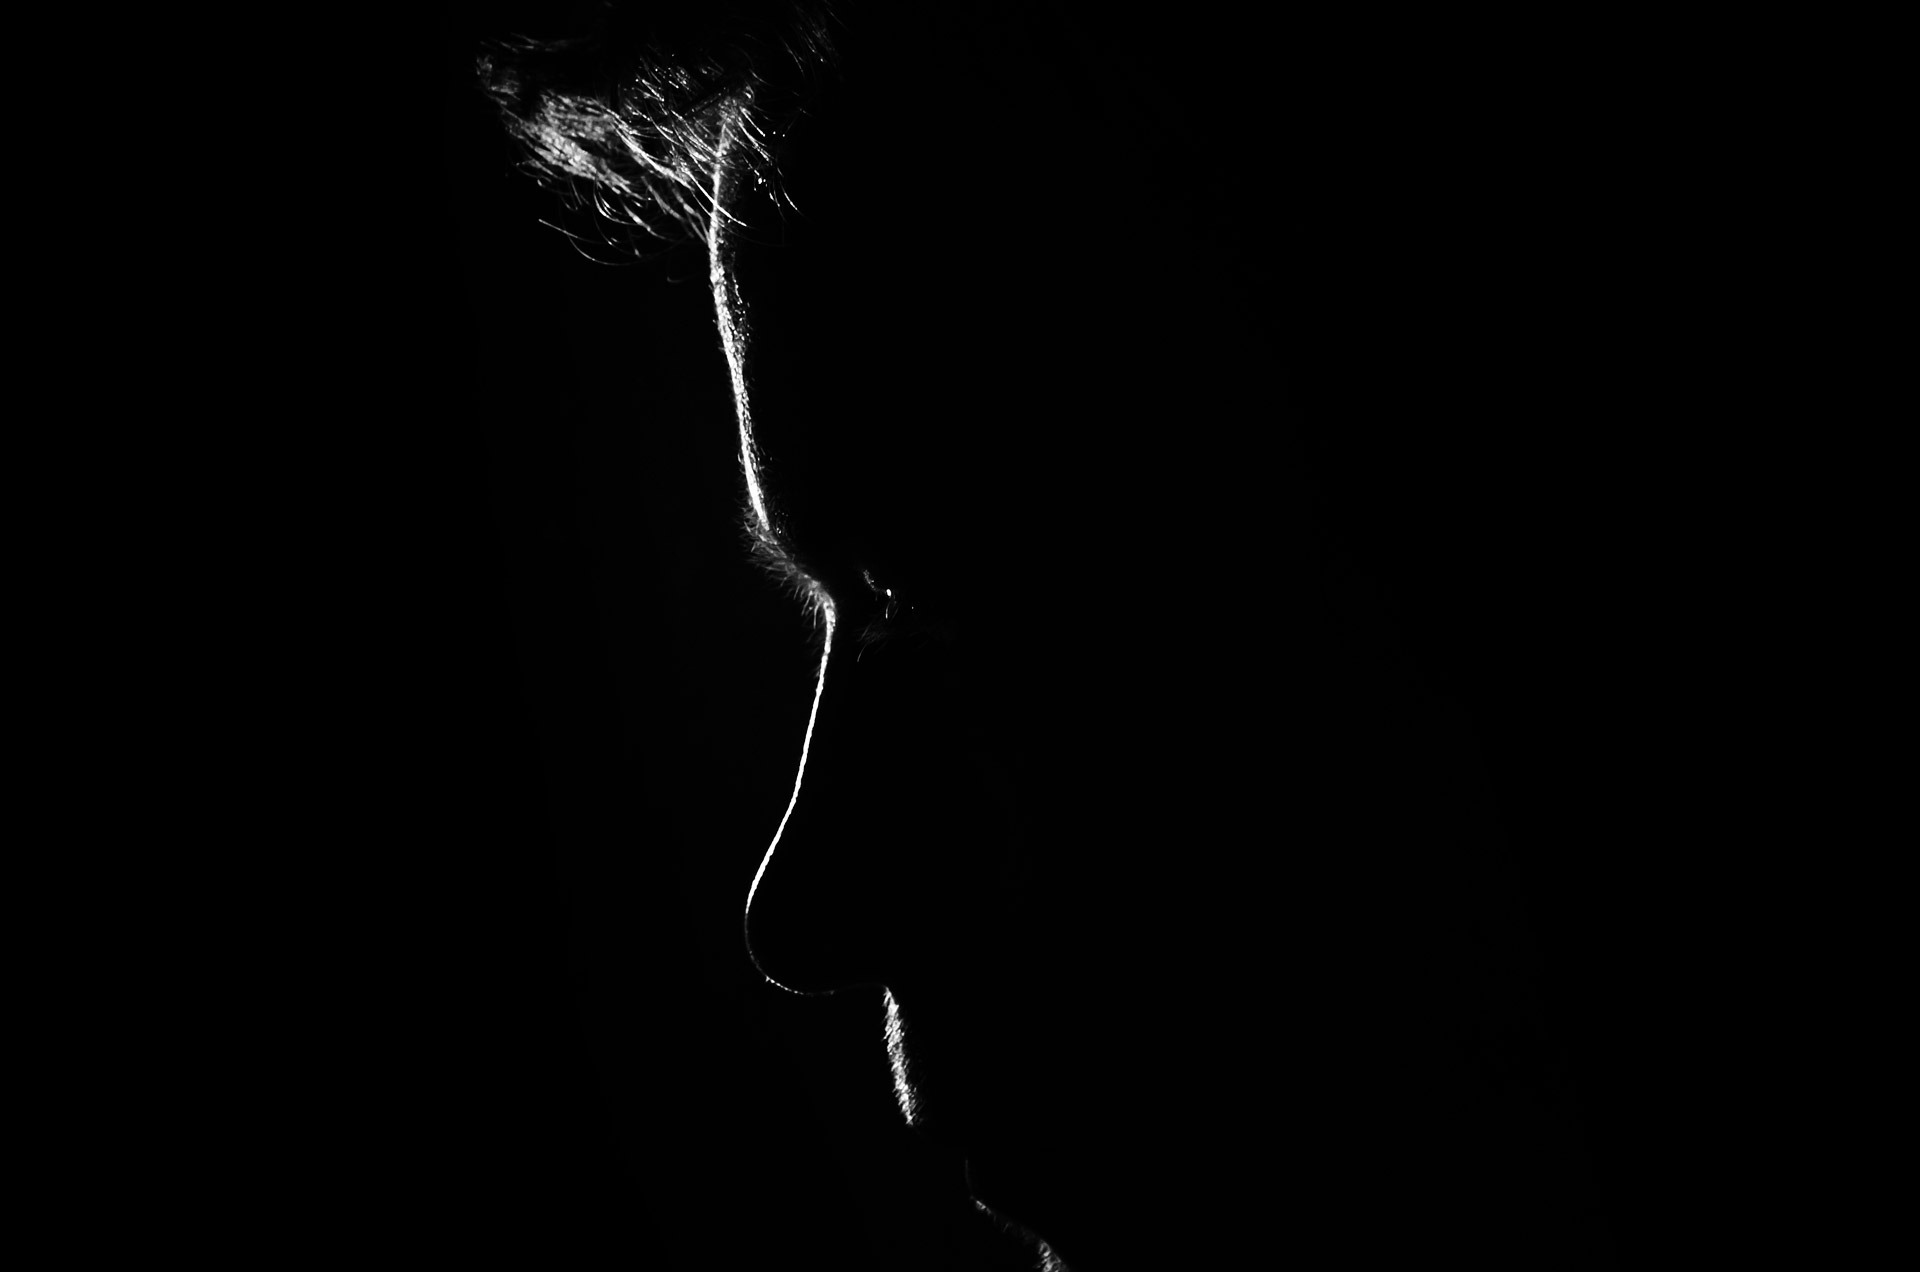
man, silhouette, light, black and white, people, night, alone, dark, line, shadow, darkness, black, monochrome, lightning, thunder, help, sad, face, shadows, message, look, hope, fate, mood, emotion, status, depression, george, monochrome photography